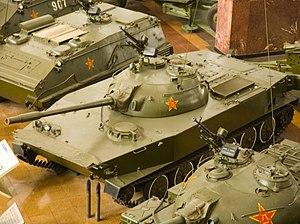
Le Norinco Type 63 est un char léger amphibie de fabrication chinoise. Mis en service en 1963, il est similaire au PT-76 de l’Armée rouge, mais contrairement à une idée largement répandue, il en diffère de manière notable sous plusieurs aspects, notamment par son mode de propulsion dans l'eau. Ce char est également connu sous son appellation industrielle WZ211.